Nantes

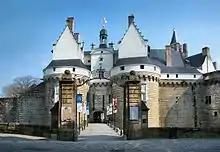
Main gate of the Castle of the Dukes of Brittany

Nantes and the Loire-Atlantique "département" were part of the historic province of Brittany, and the city and Rennes were its traditional capitals. In the 1789 replacement of the historic provinces of France, Brittany was divided among five "départements". The administrative region of Brittany did not exist during the 19th and early 20th centuries, although its cultural heritage remained. Nantes and Rennes are in Upper Brittany (the Romance-speaking part of the region), and Lower Brittany in the west is traditionally Breton-speaking and more Celtic in culture. As a large port whose outskirts encompassed other provinces, Nantes has been Brittany's economic capital and a cultural crossroads. Breton culture in Nantes is not necessarily characteristic of Lower Brittany's, although the city experienced substantial Lower Breton immigration during the 19th century.